Alfred Robert Wilkinson

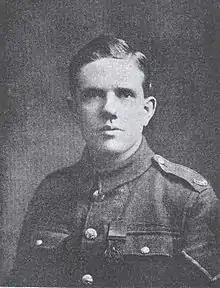

Alfred Robert Wilkinson VC (5 December 1896 – 18 October 1940), was an English recipient of the Victoria Cross, the highest and most prestigious award for gallantry in the face of the enemy that can be awarded to British and Commonwealth forces.